Julio César Cáceres

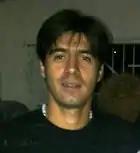
Cáceres in 2011

Julio César Cáceres López (born 5 October 1979) is a Paraguayan football manager and former player who played as a centre-back. He is the current manager of Sportivo Luqueño.